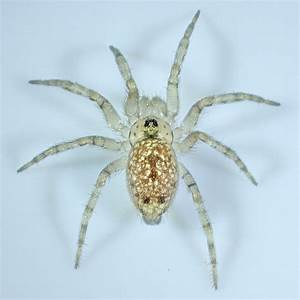
Label: spider